Nuclear decommissioning

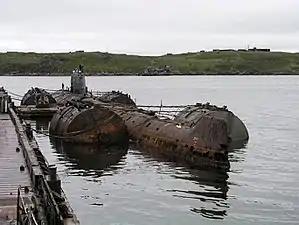
The Soviet nuclear-powered submarine K-159 in decommissioning (before 2004)

In France, decommissioning of Brennilis Nuclear Power Plant, a fairly small 70 MW power plant, already cost €480 million (20x the estimate costs) and is still pending after 20 years.